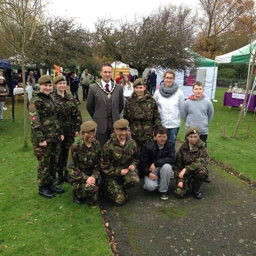
botanical gardens : mayor at event